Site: brandenburg
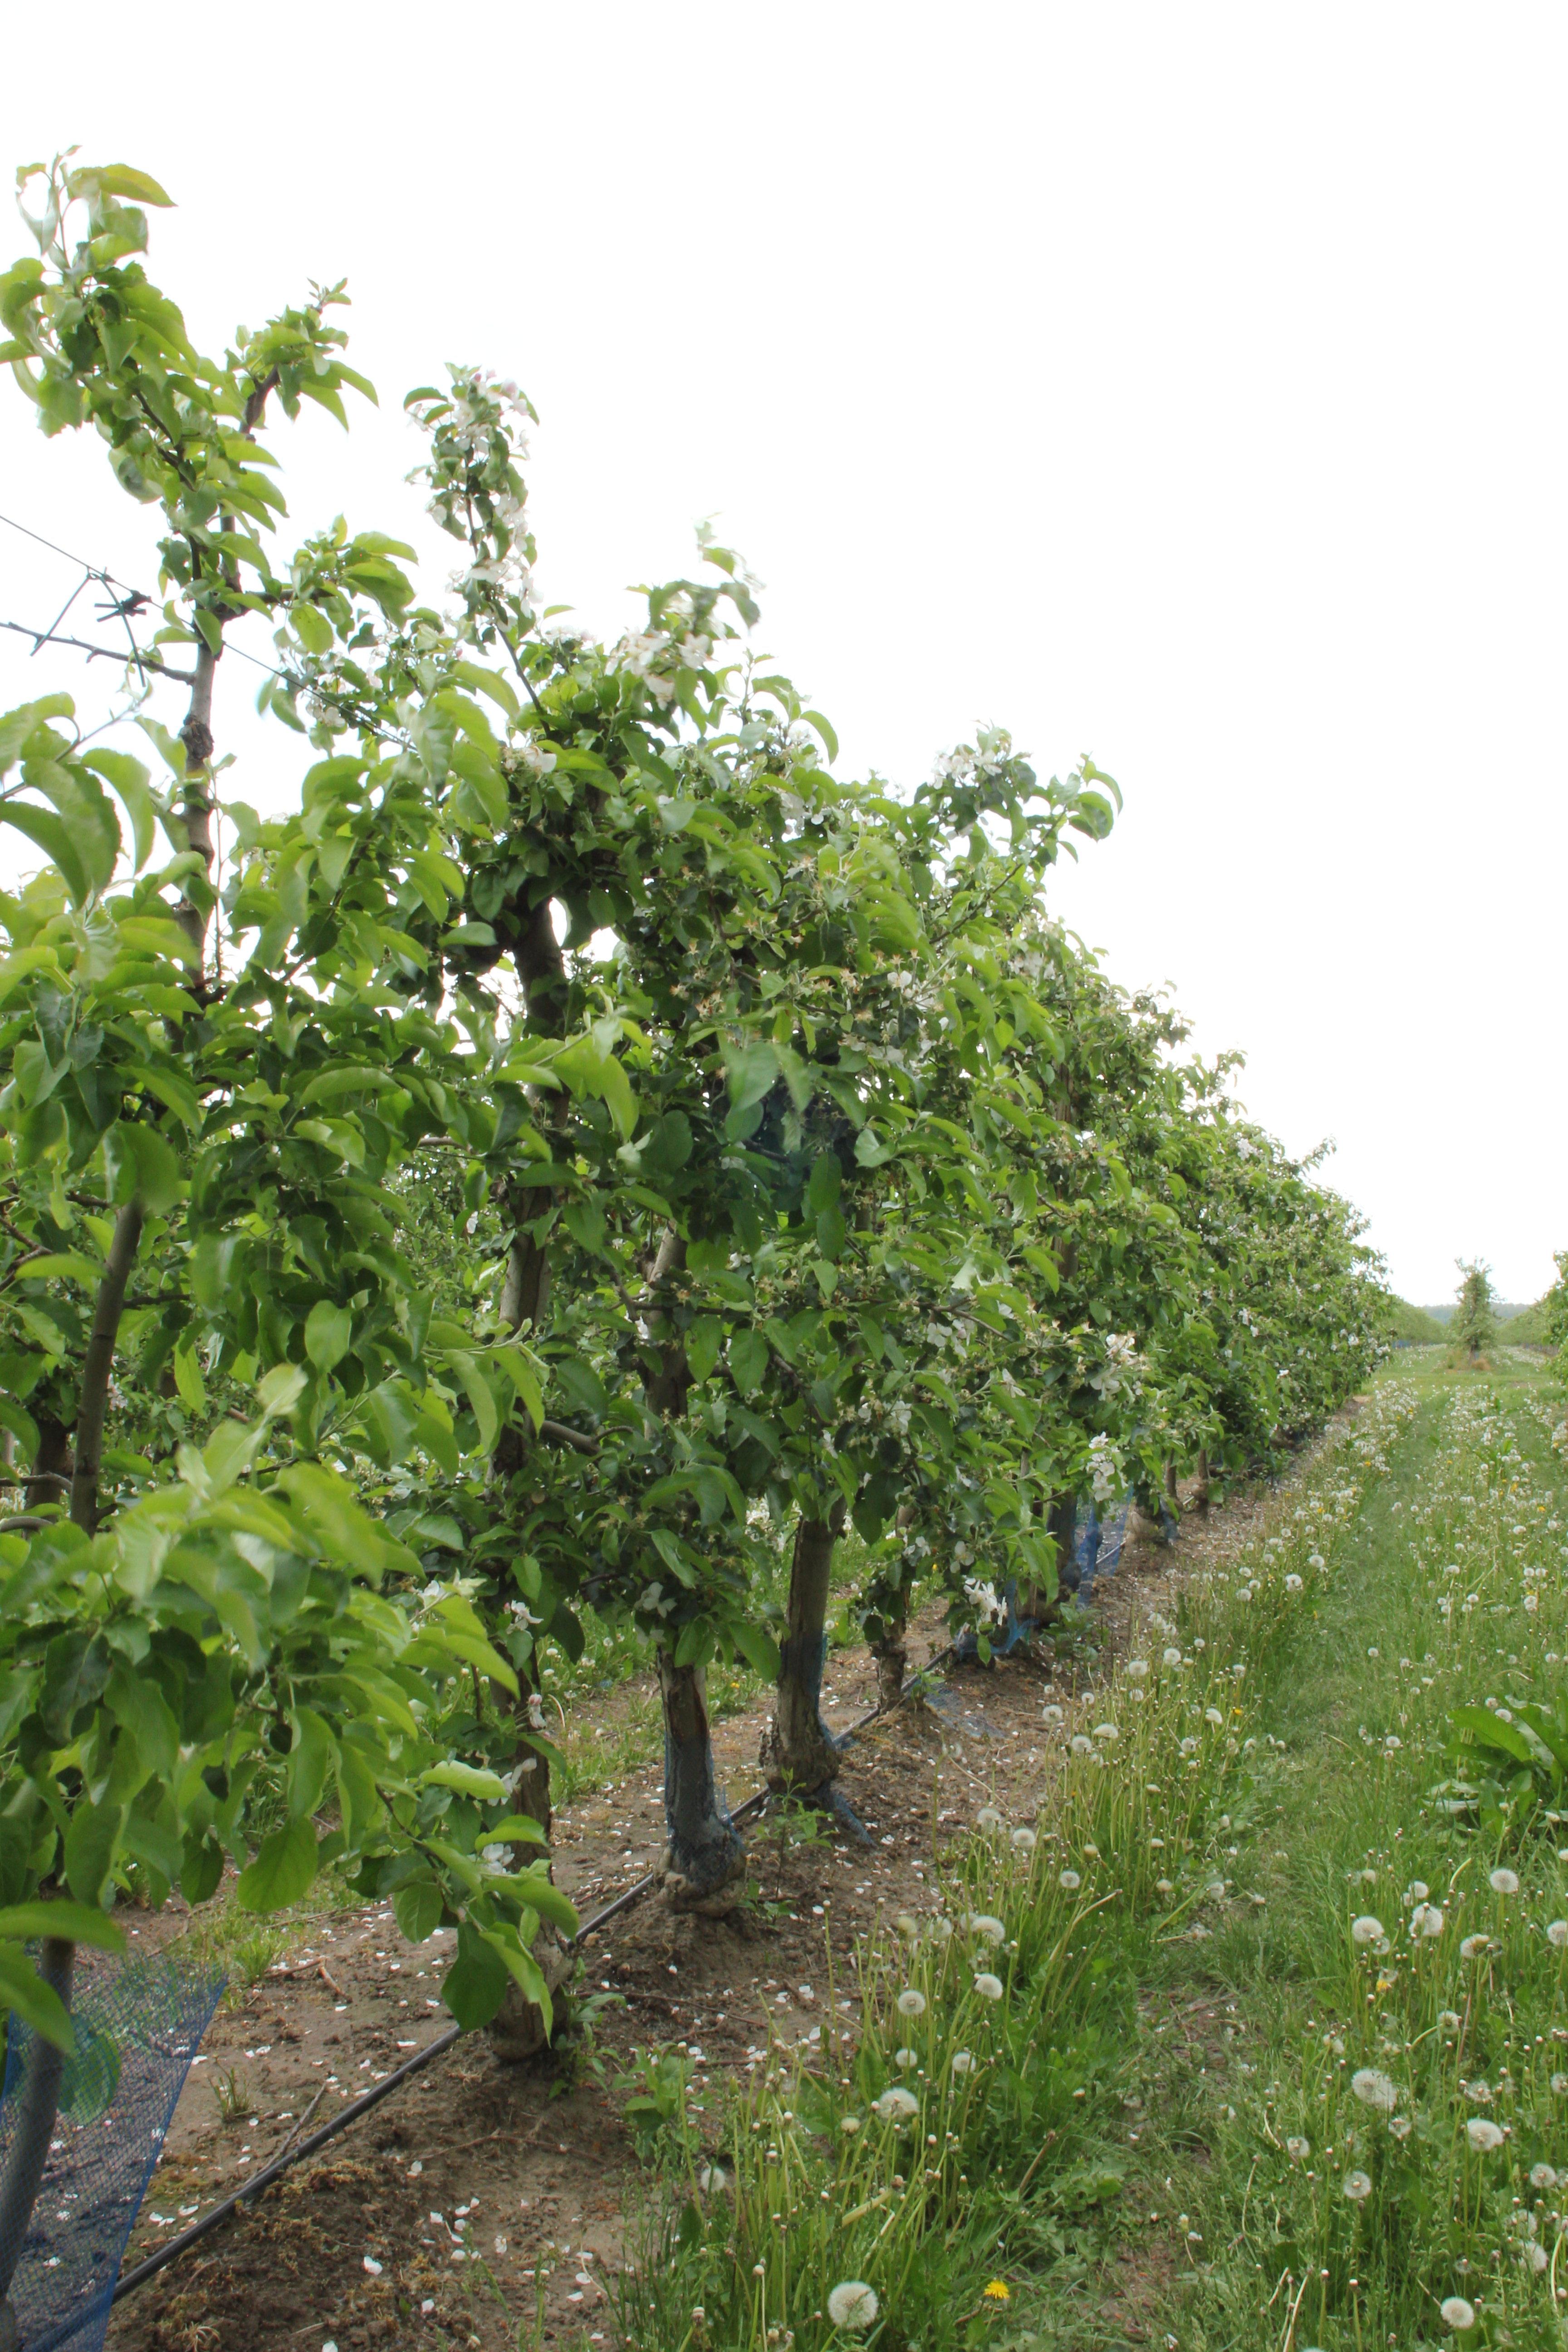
Growth stage (BBCH 67): Flowering